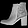
Label: Ankle boot